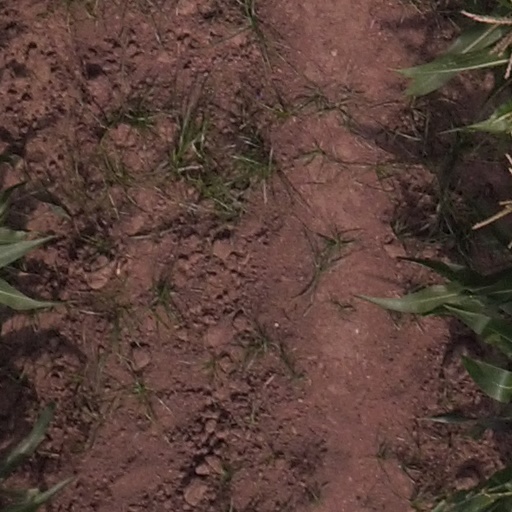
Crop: maize; corn